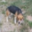
Label: dog